William Klemperer

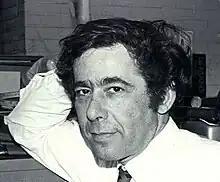
William Klemperer (captured by Stewart Novick, 1970)

William A. Klemperer (October 6, 1927 – November 5, 2017) was an American chemist, chemical physicist and molecular spectroscopist. Klemperer is most widely known for introducing molecular beam methods into chemical physics research, greatly increasing the understanding of nonbonding interactions between atoms and molecules through development of the microwave spectroscopy of van der Waals molecules formed in supersonic expansions, pioneering astrochemistry, including developing the first gas phase chemical models of cold molecular clouds that predicted an abundance of the molecular HCO ion that was later confirmed by radio astronomy.